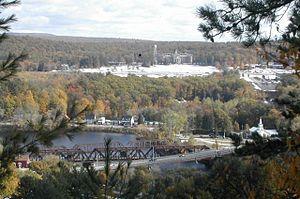
Hooksett est une ville du comté de Merrimack dans l'État du New Hampshire aux États-Unis. Sa population était 13 451 habitants au recensement de 2010.